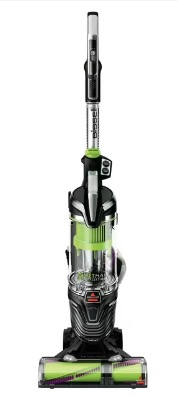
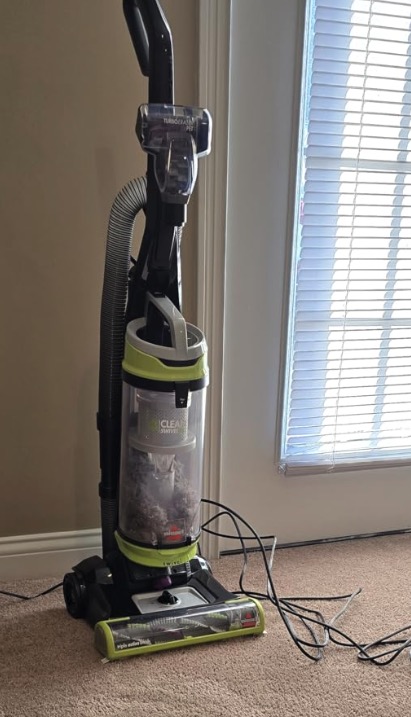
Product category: items_vacuum
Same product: no